Caroline von Wolzogen

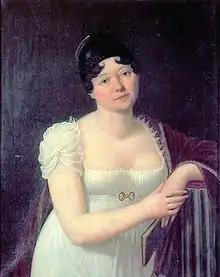
Caroline von Wolzogen in a portrait by Carl von Ambère, 1808

Caroline von Wolzogen (née von Lengefeld; 3 February 1763 – 11 January 1847) was a German writer in the Weimar Classicism circle. Her best-known works are a novel, "Agnes von Lilien", and a biography of Friedrich Schiller, her brother-in-law.